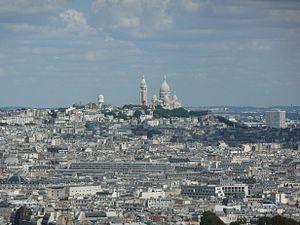
Paris depuis la Tour Eiffel